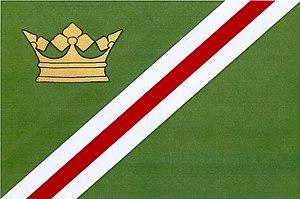
Ktiš est une commune du district de Prachatice, dans la région de Bohême-du-Sud, en République tchèque. Sa population s'élevait à 508 habitants en 2018.